8th federal electoral district of Guerrero

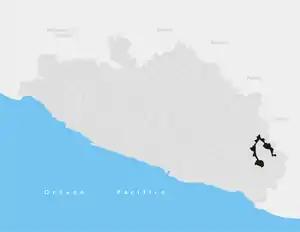
Municipality of Metlatónoc

The 8th federal electoral district of Guerrero is one of the 300 electoral districts into which Mexico is divided for elections to the federal Chamber of Deputies and one of eight such districts in the state of Guerrero.